European printmaking in the 19th century

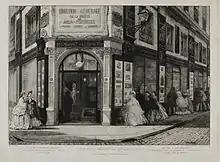
"Société des aquafortistes" (1865), Adolphe Martial Potémont.

In the years 1830-1840 the use of etching began to resurface among artists: in 1835 Rodolphe Bresdin made several etchings, in 1844 Théodore Chassériau produced fifteen etchings for an edition of "Othello," and Camille Corot practiced this technique in the mid-1840s. Félix Bracquemond exhibited four etchings at the Exposition Universelle of 1855. In 1861 the "Société des aquafortistes" was founded in Paris, with the aim of bringing art for art's sake to printmaking. Its promoter was the entrepreneur Alfred Cadart, who had the collaboration of artists such as Charles-François Daubigny and Charles Jacque. Its members included Bracquemond, Corot, Daubigny, Millet, Meryon, Daumier and Delacroix, as well as Gustave Courbet, Henri Fantin-Latour, Carlos de Haes, Johan Barthold Jongkind, Maxime Lalanne, Alphonse Legros, Édouard Manet, Théodule Ribot, etc. His main organ was the publication "Eaux-Fortes modernes". "Publication artistique d'œuvres originales par la Société des aquafortistes", with a monthly circulation; between 1863 and 1867 five albums were published with compilations of the magazine, in the first of which, prefaced by Théophile Gautier, the term "aquafortist" emerged as a synonym for original engraver. One of its members, Lalanne, published in 1866 the "Treatise on Etching", in which he described new ways of practicing this technique, such as ""a la pluma"", done with pen on copper; or "retroussage", the cleaning with a muslin on the inked sheet, with which glazes, tones and half tints are obtained.